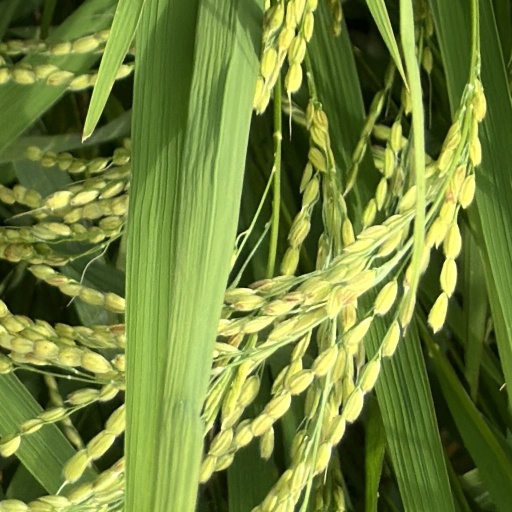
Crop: rice